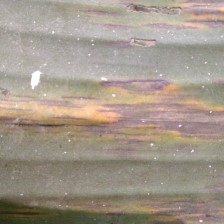
Label: sigatoka